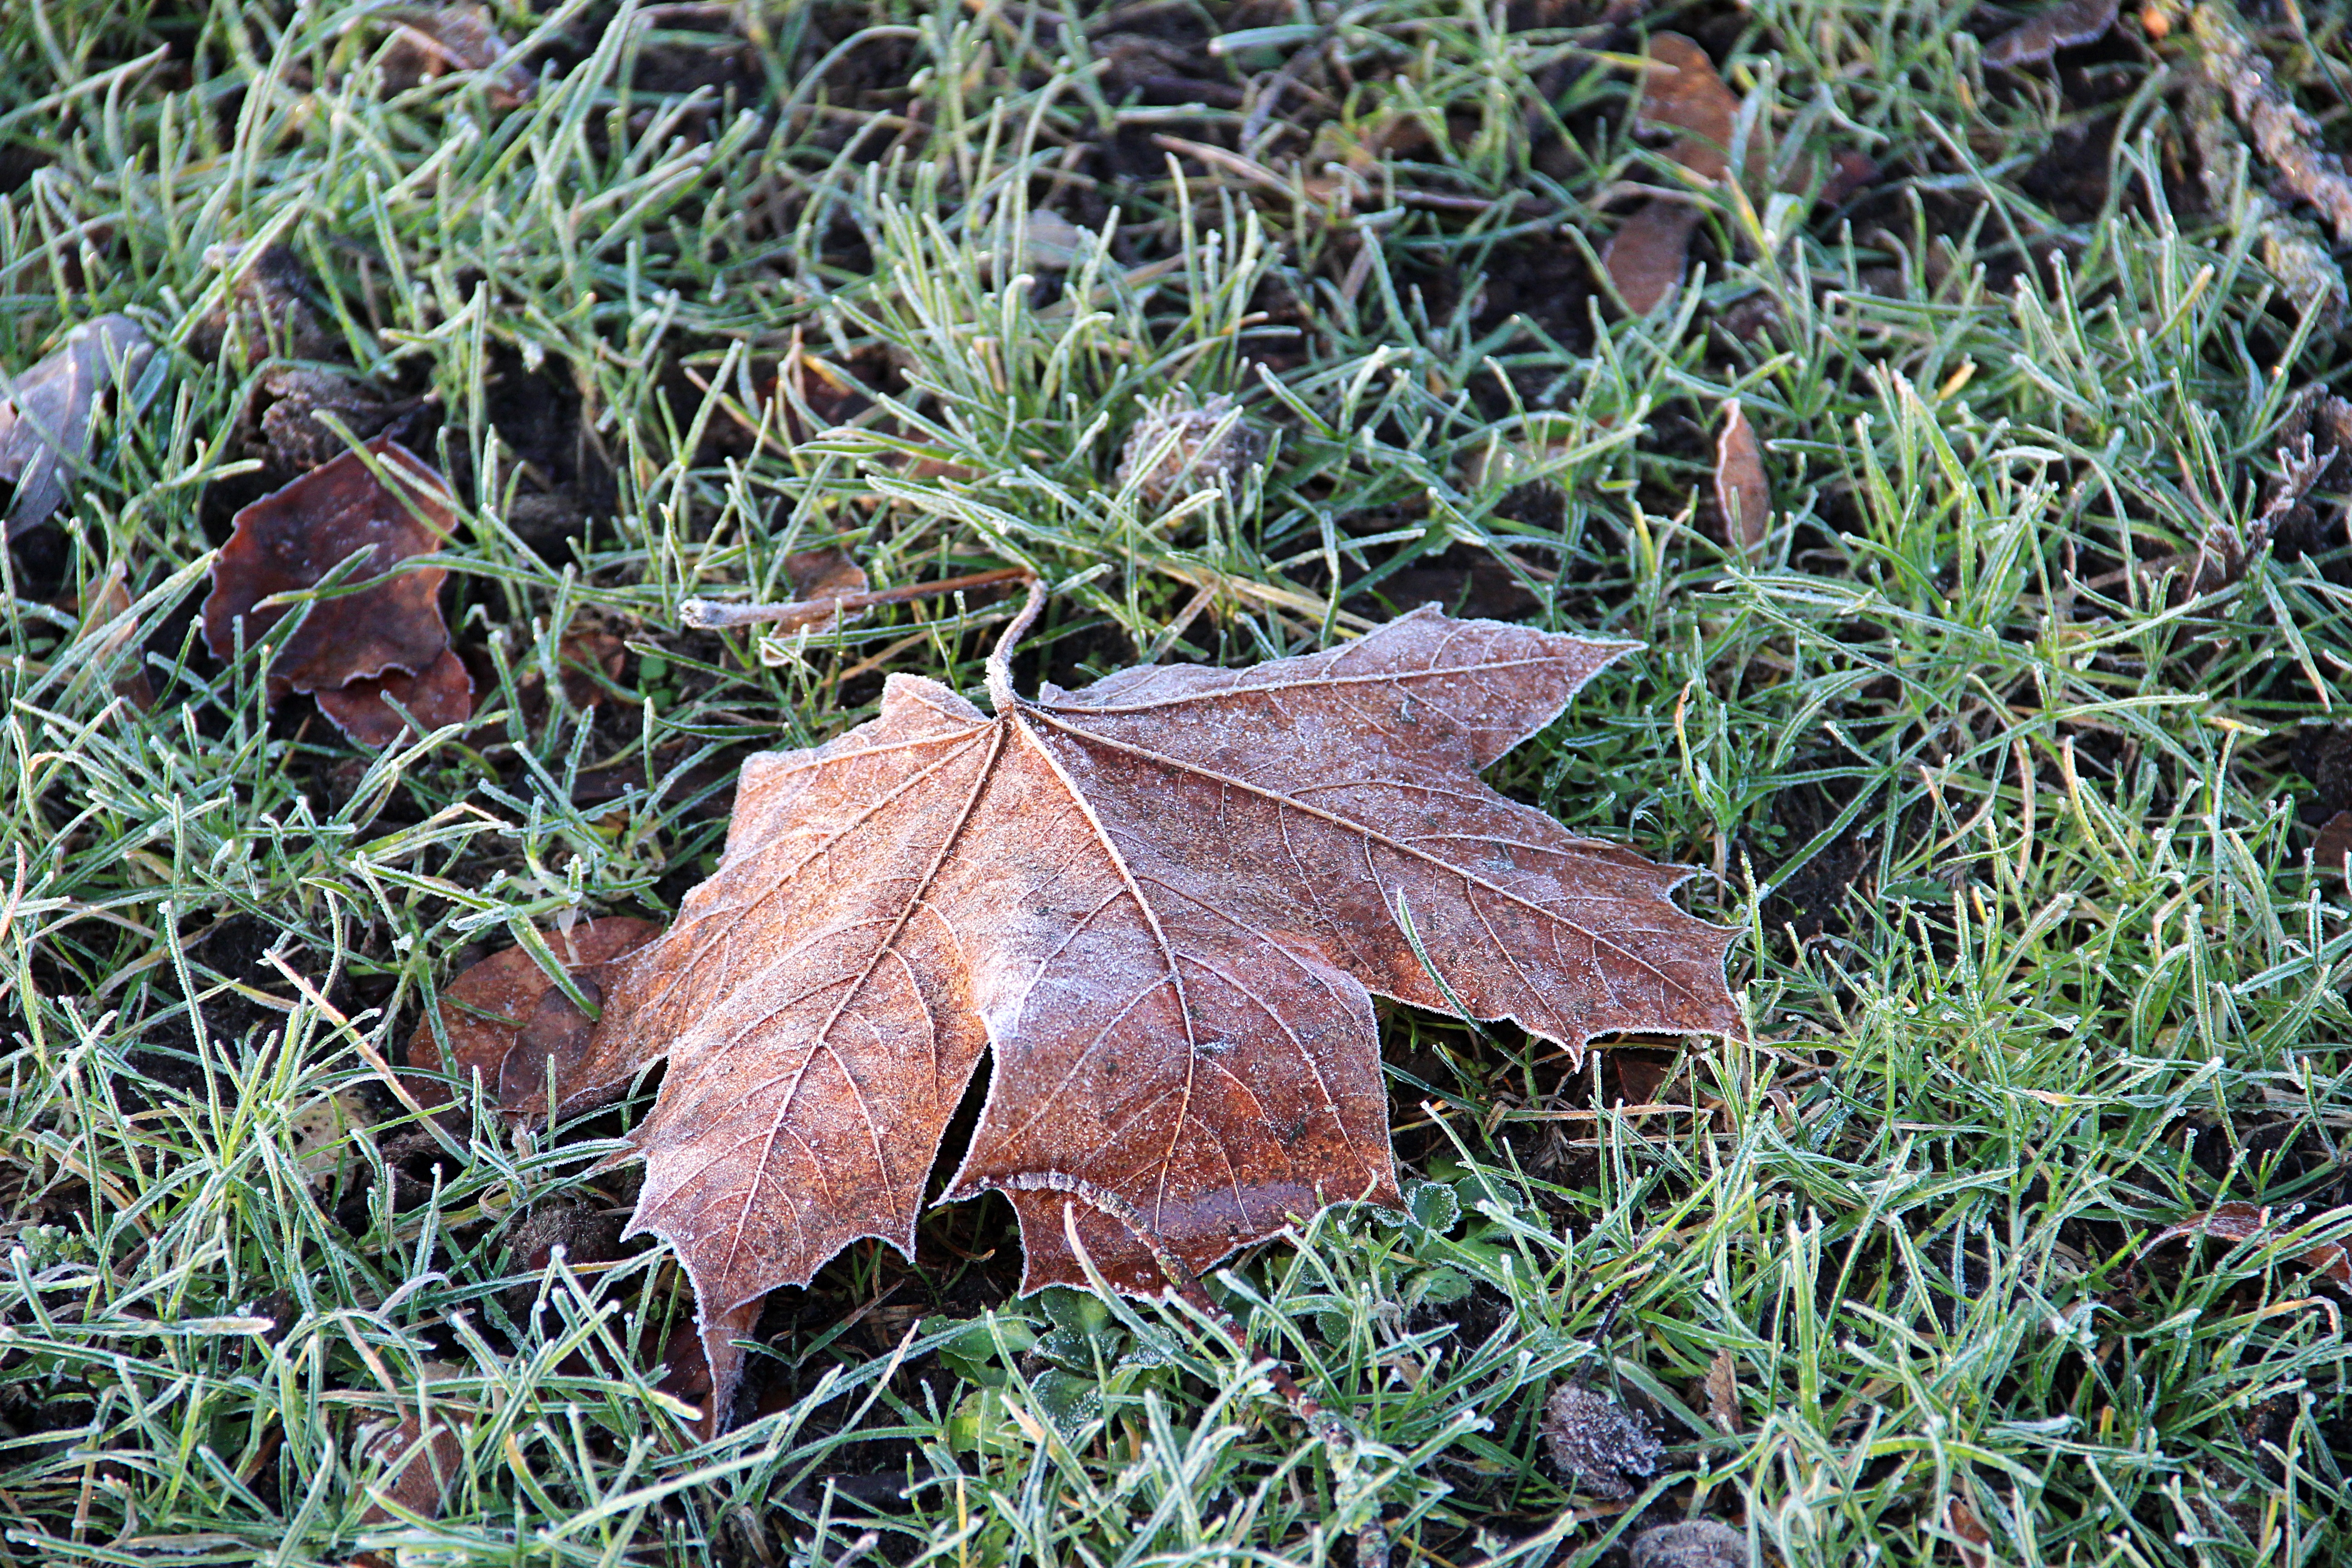
tree, nature, forest, grass, winter, plant, lawn, leaf, flower, ripe, wildlife, insect, autumn, soil, botany, frozen, moth, flora, season, fauna, invertebrate, woodland, autumn leaf, ecosystem, macro photography, woody plant, moths and butterflies